Equestrian statue of Thomas Munro

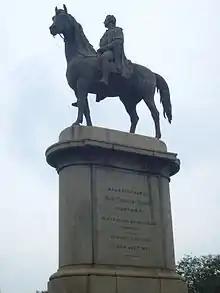
A three-dimensional view of the statue

Thomas Munro was one of the most popular British administrators in South India. Born in Glasgow in 1761, Munro arrived in India as a soldier in 1789 and fought with distinction in the Anglo-Mysore Wars. At the end of the war, he served as a settlement officer in Canara and later, Bellary. He also fought in the Pindari War (1817). In 1820, Munro was appointed Governor of Madras and served till his death from cholera in 1827. Munro is credited with having introduced the Ryotwari System in South India and drafting an education policy for the Madras Presidency. He also supported a larger share for natives in the administration of India. Munro is the subject of a number of folk tales and ballads and is even worshipped by some.